Raleigh, North Carolina

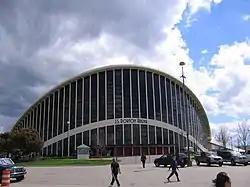
Dorton Arena in Raleigh, designed by Matthew Nowicki

Midtown Raleigh is a relatively new term used to describe the residential and commercial area lying on the northside of the I-440 Beltline and is part of North Raleigh. It is roughly framed by Glenwood/Six Forks Road to the West, Wake Forest Road to the East, and Millbrook Road to the North. It includes shopping centers such as North Hills and Crabtree Valley Mall. It also includes North Hills Park and part of the Raleigh Greenway System. The term was coined by the Greater Raleigh Chamber of Commerce, developer John Kane and planning director Mitchell Silver. "The" "News & Observer" newspaper started using the term for marketing purposes only. The Midtown Raleigh Alliance was founded on July 25, 2011, as a way for community leaders to promote the area. The center of the area, especially around the North Hills development at the junction of Six Forks Road and the Beltline, is experiencing rapid urbanization as several high-rise buildings have been built since 2010.